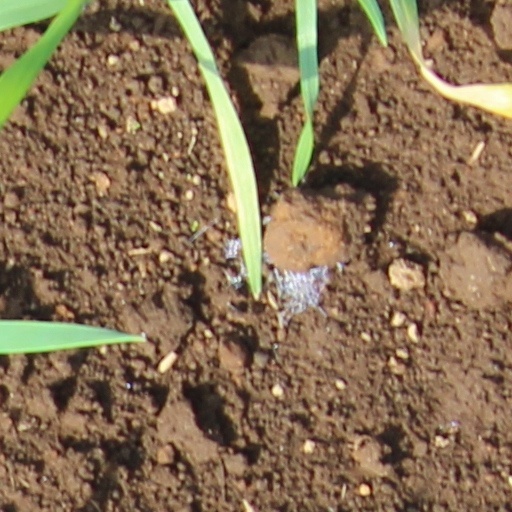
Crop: wheat